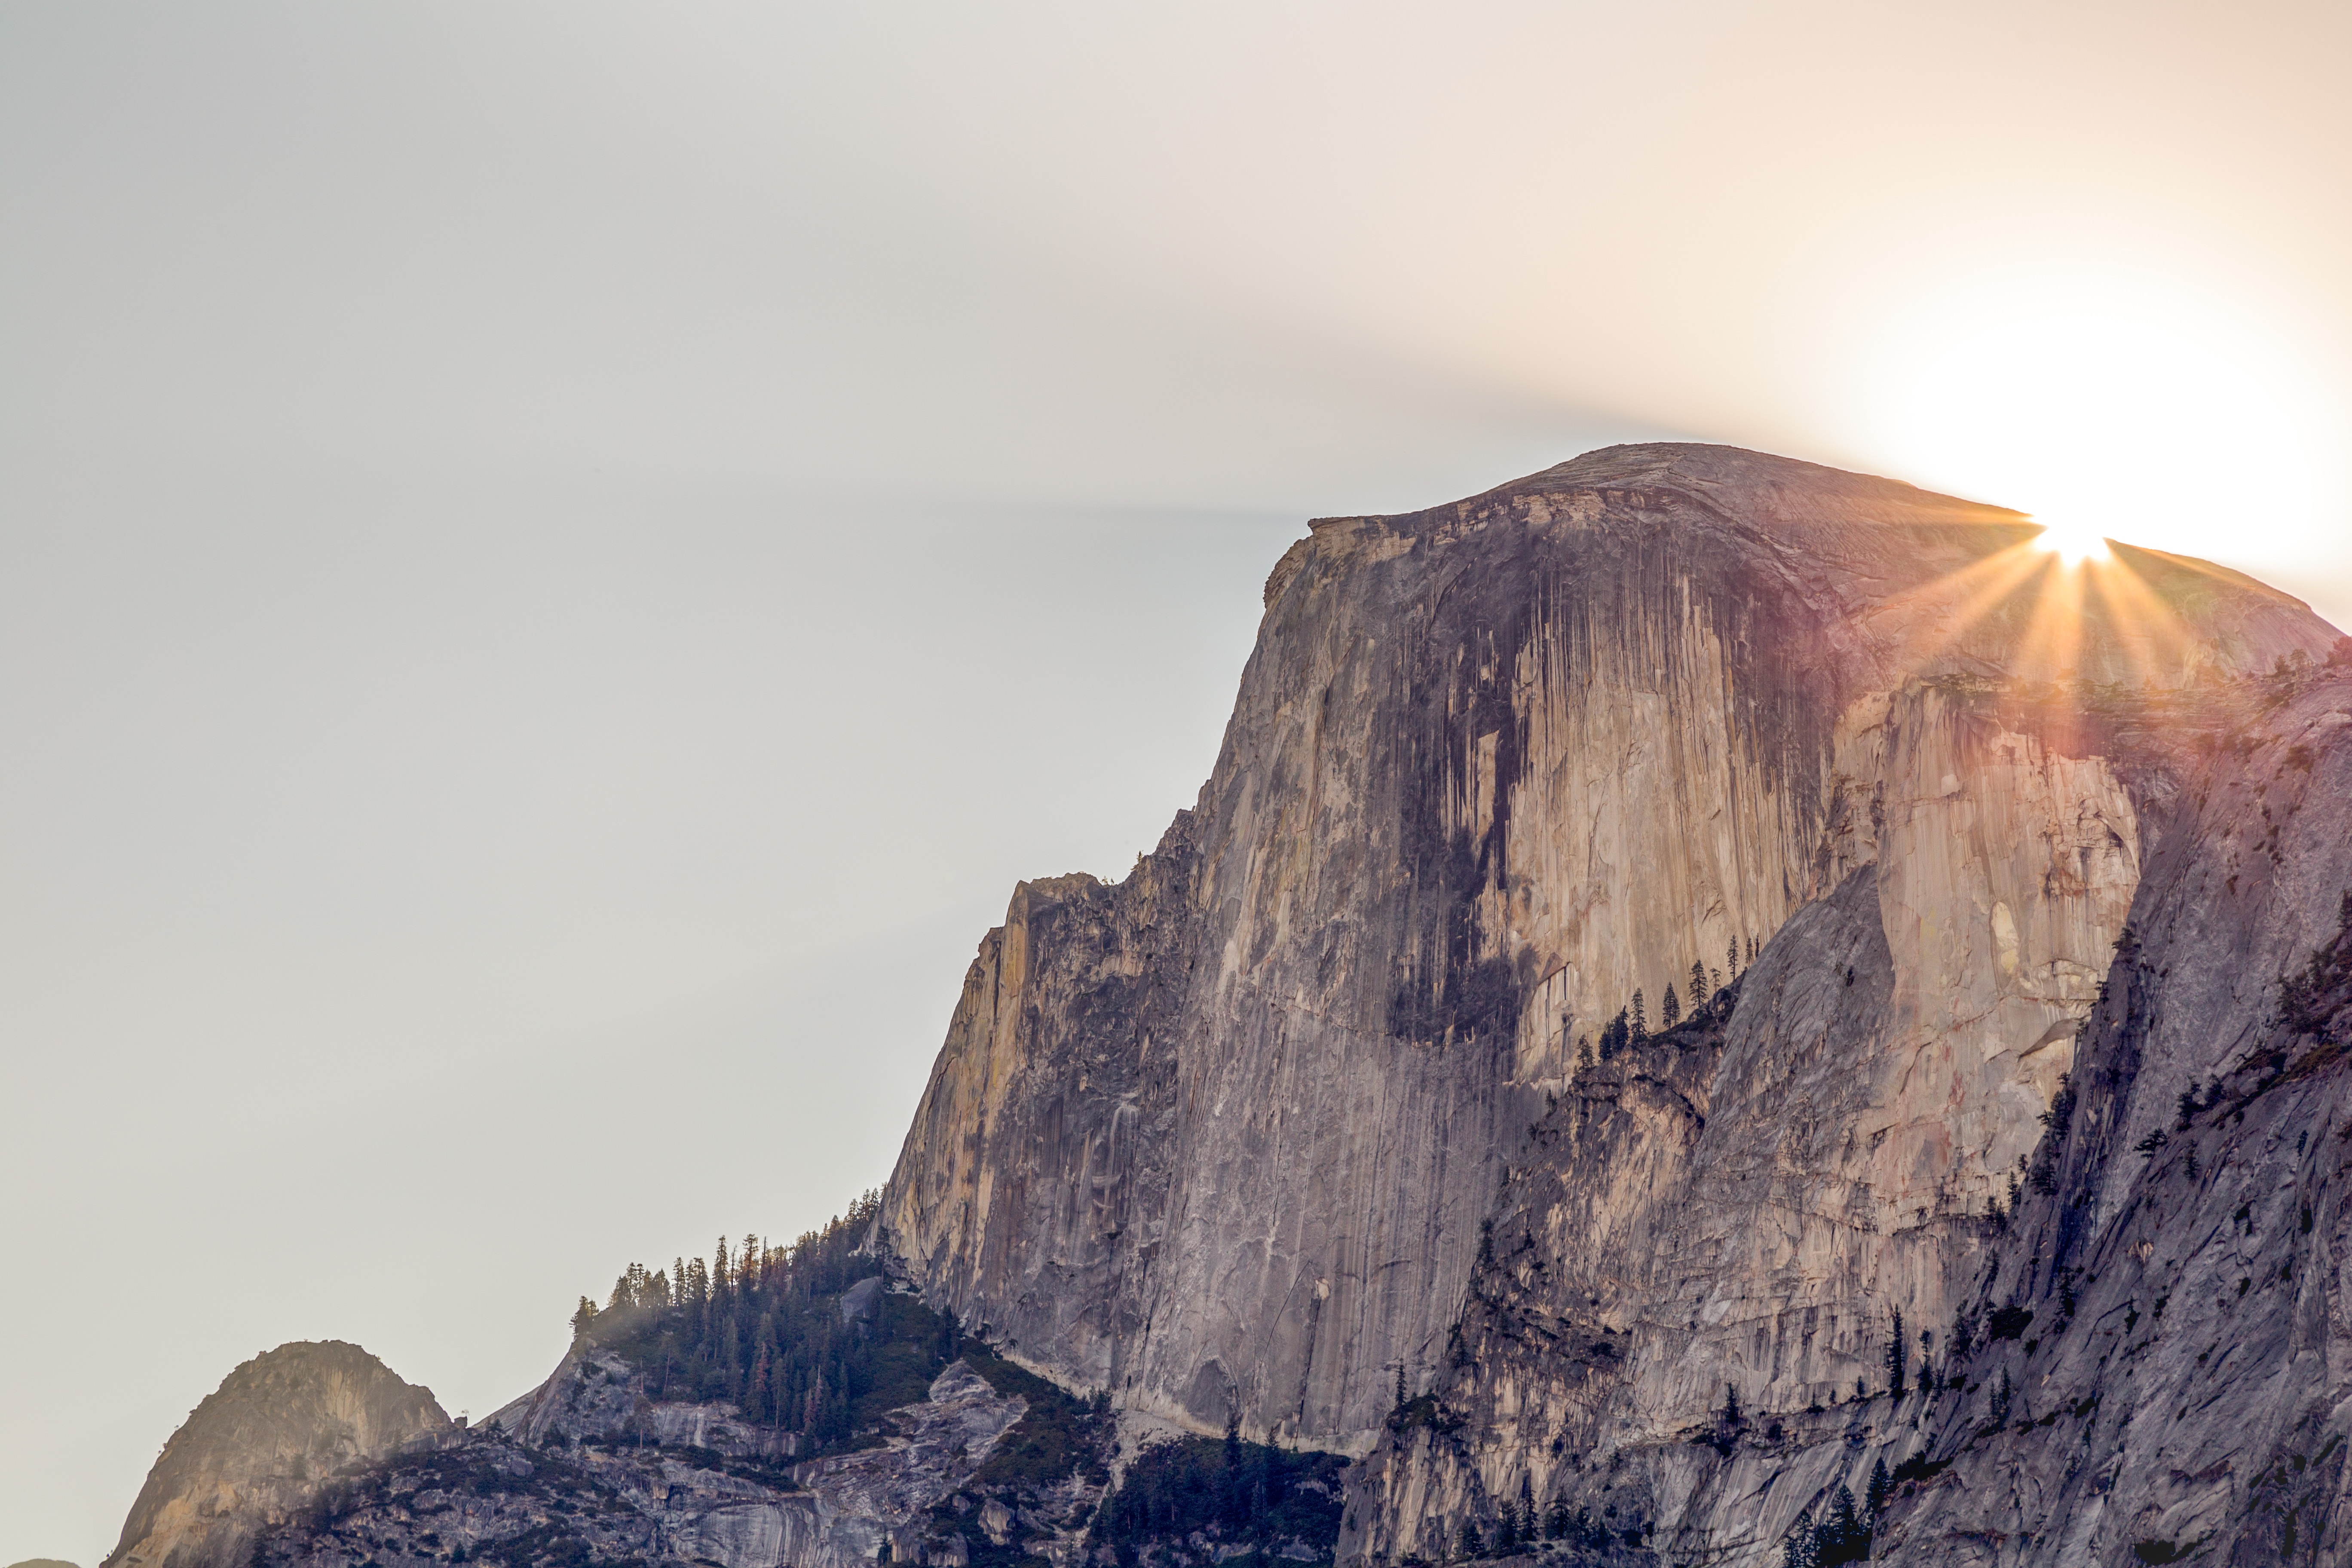
landscape, water, rock, mountain, winter, sun, sunlight, travel, yosemite, cliff, evening, scenery, volcano, terrain, material, summit, half dome, trees, outdoors, geology, daylight, peaks, landform, mountainous landforms